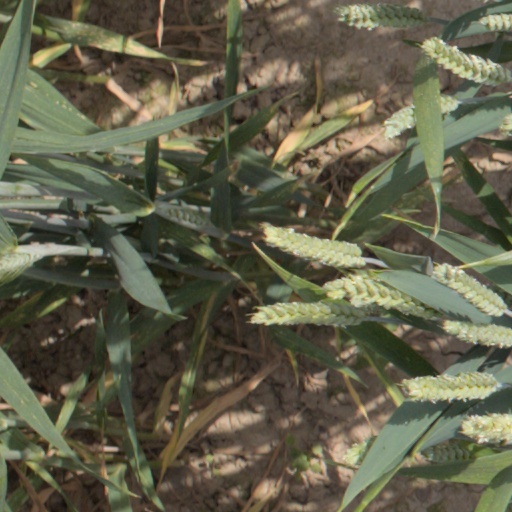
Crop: wheat